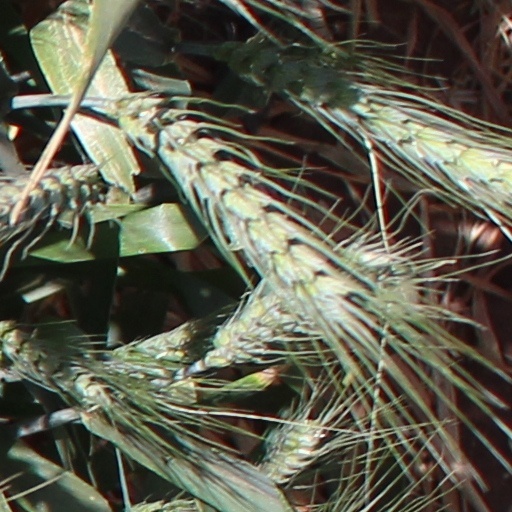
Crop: wheat